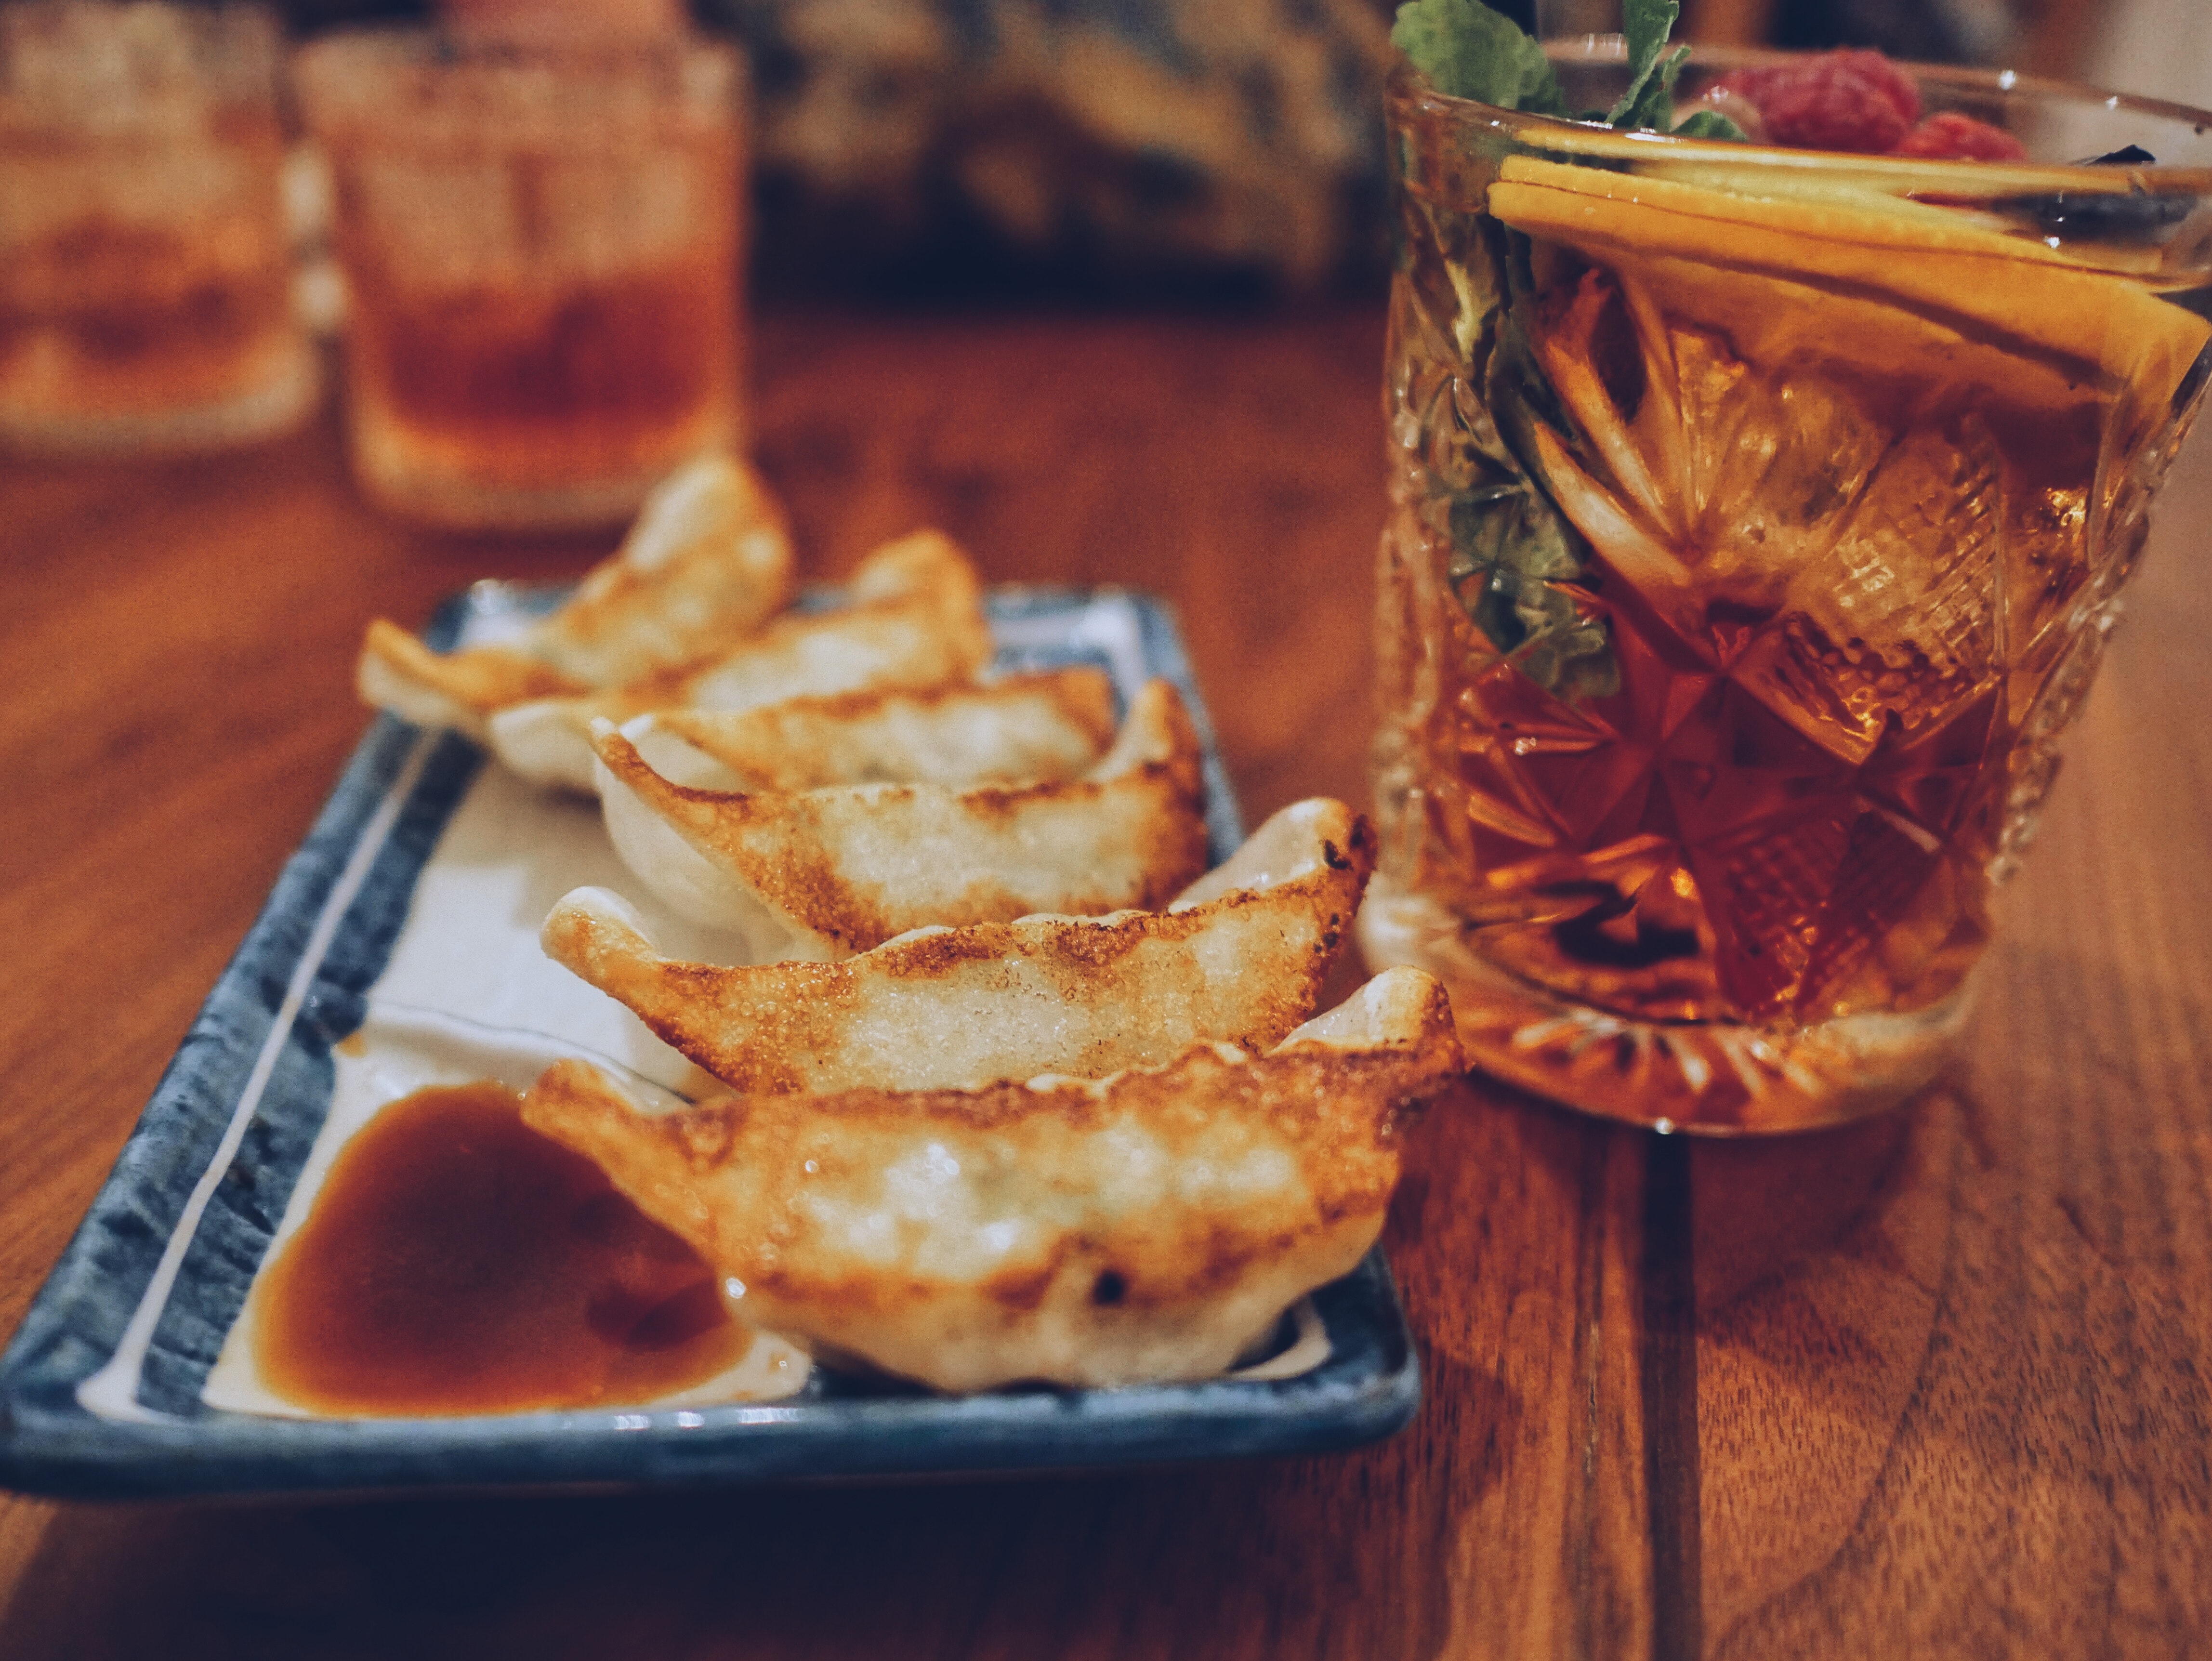
food, dish, junk food, cuisine, ingredient, fried food, snack, comfort food, finger food, side dish, produce, appetizer, brunch, drink